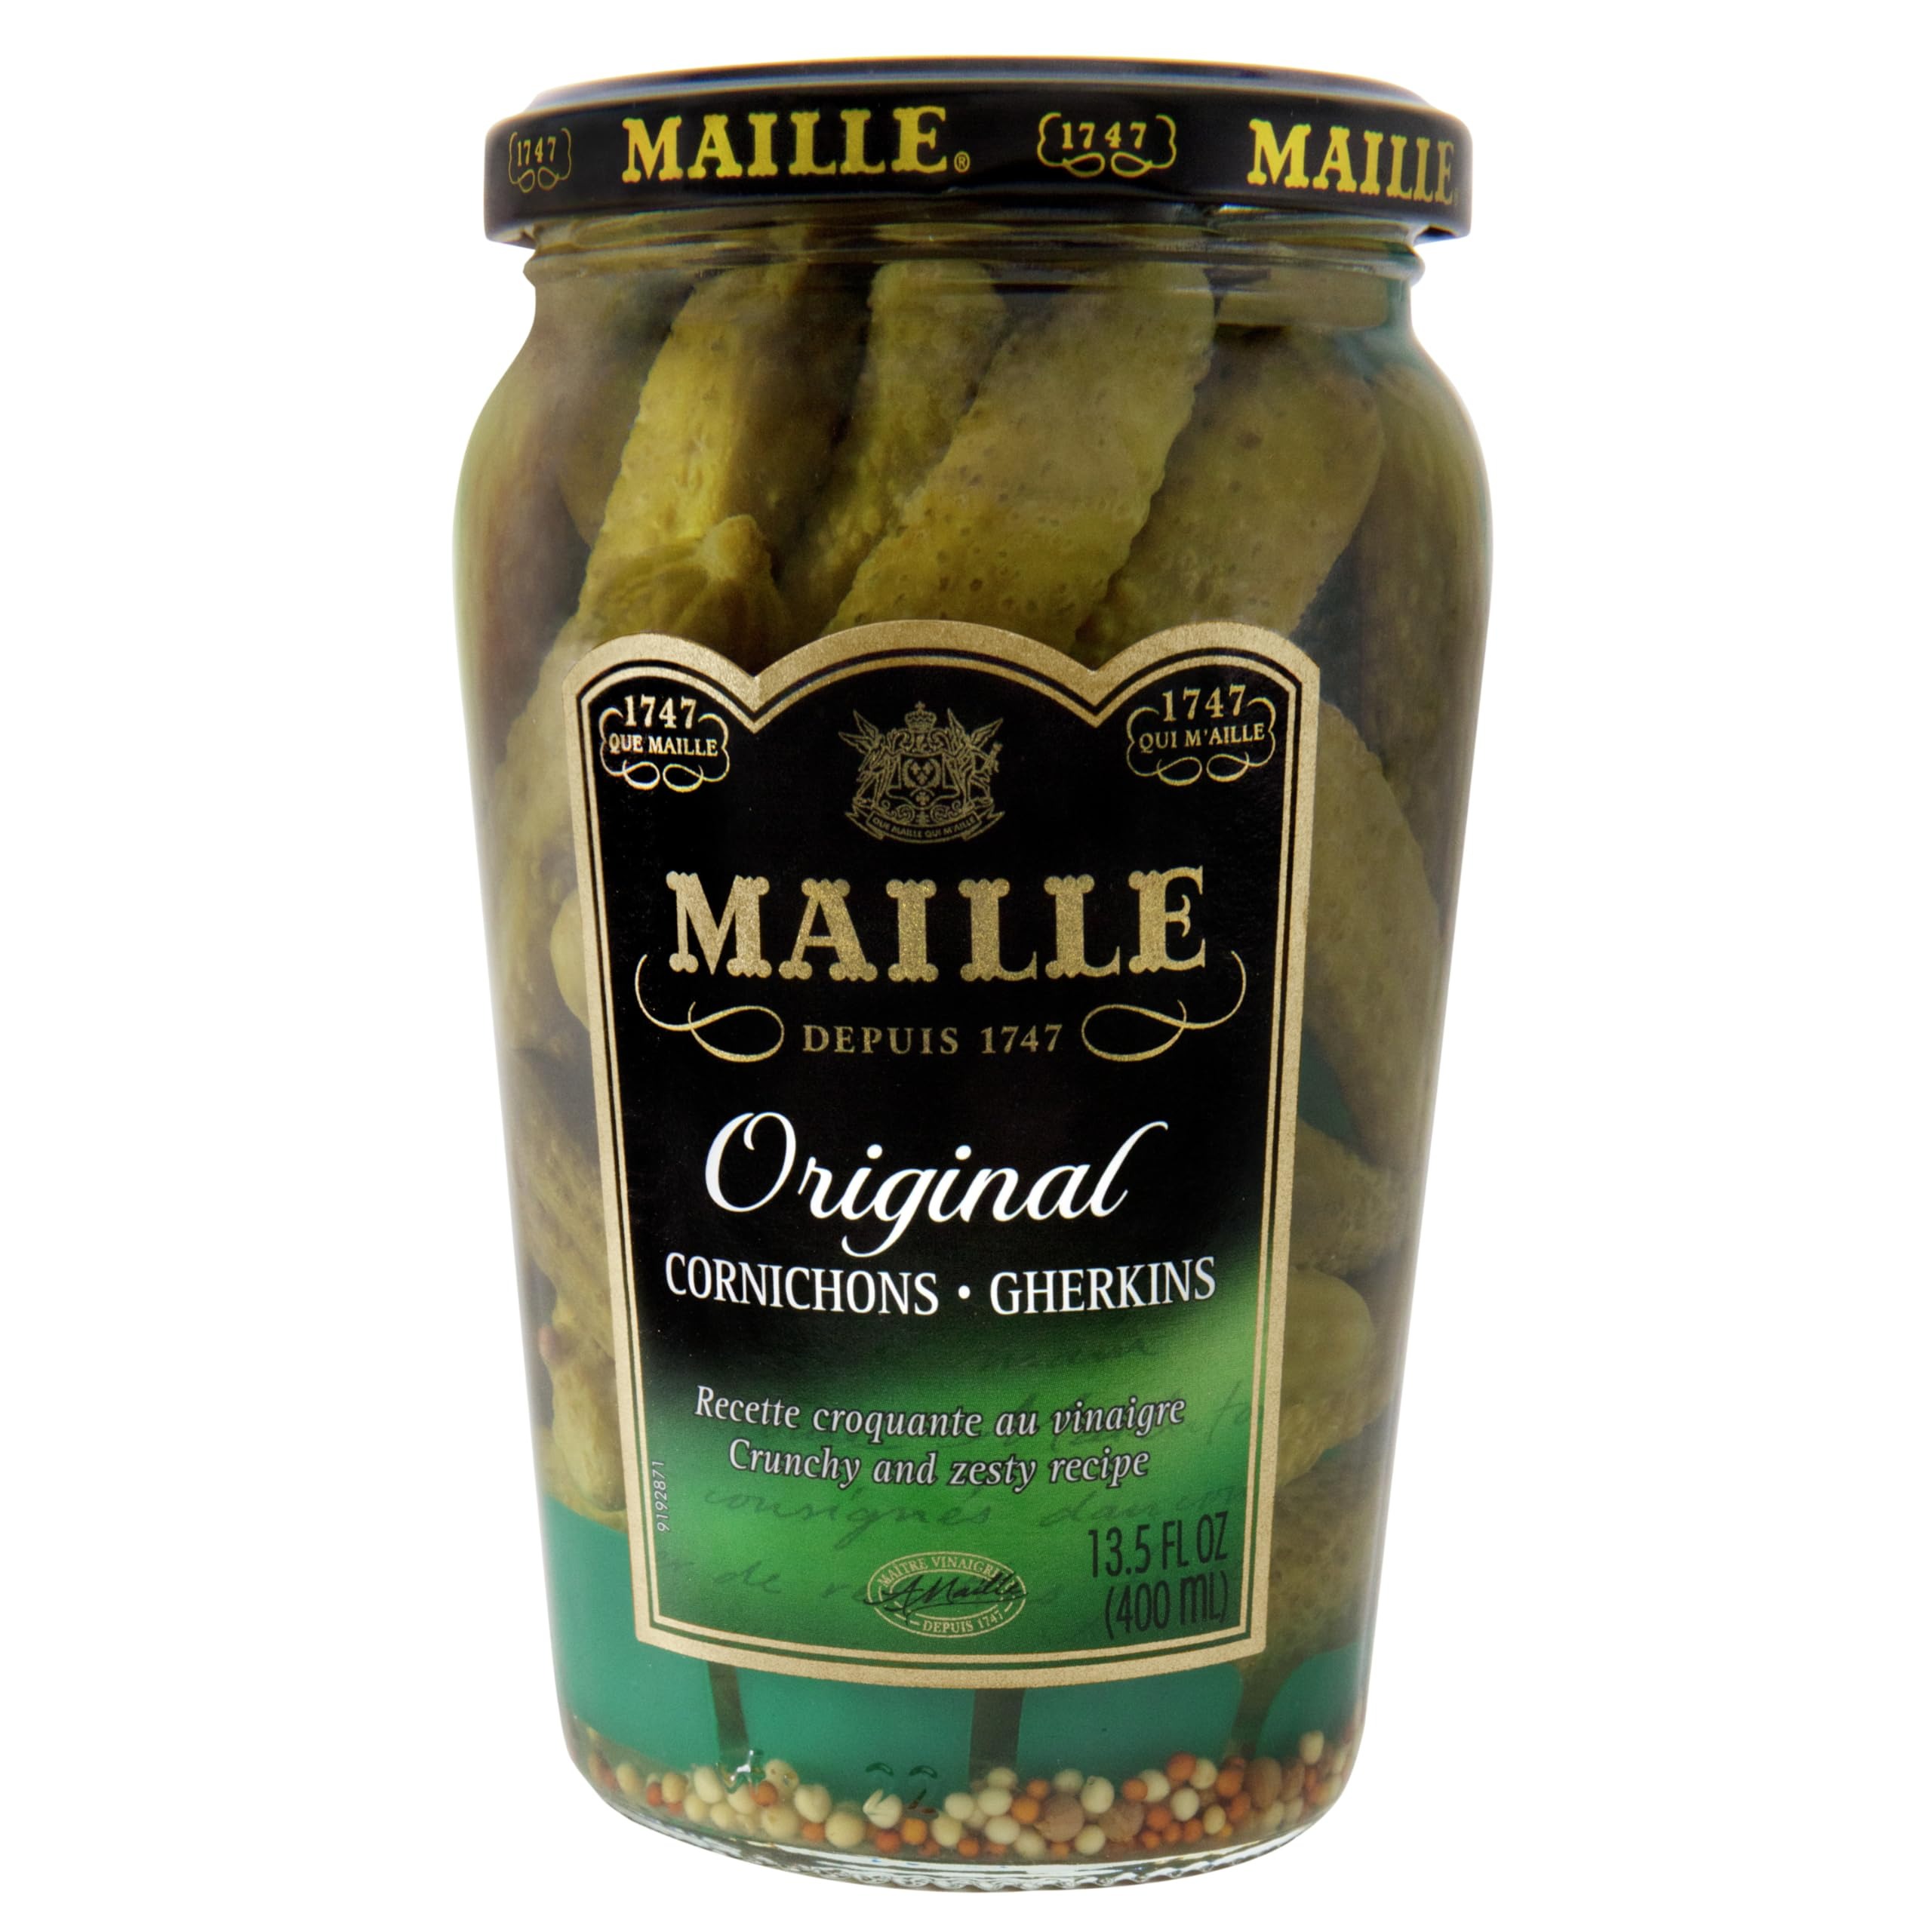
Item Name: Maille Pickles Cornichons Original Pack of 12 The perfect cornichon for garnishing a gourmet sandwich or snacking Product of France 13.5 oz
Bullet Point 1: Maille Cornichons Original are pickled gherkins with an extra-tart bite.
Bullet Point 2: Maille Cornichons Original are harvested before reaching maturity for an extra-tart, zesty taste.
Bullet Point 3: Each cornichon in every jar of Maille Cornichons Original packs a zesty and flavorful punch that is perfect for livening up any dish.
Bullet Point 4: Add Maille Cornichons to your favorite gourmet sandwich, salads, and dips, or enjoy them as a tasty snack straight from the jar.
Bullet Point 5: Maille Cornichons Original are a perfect addition to your next party platter, charcuterie board, or as everyday condiments.
Bullet Point 6: Maille Cornichons Original are sure to become your favorite pickles. Pick up a jar today!
Value: 162.0
Unit: Ounce

Price: 7.79